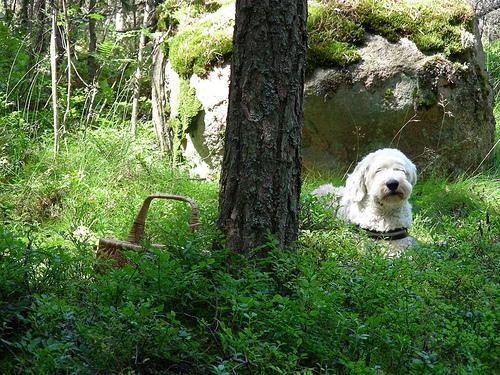
Old_English_sheepdog